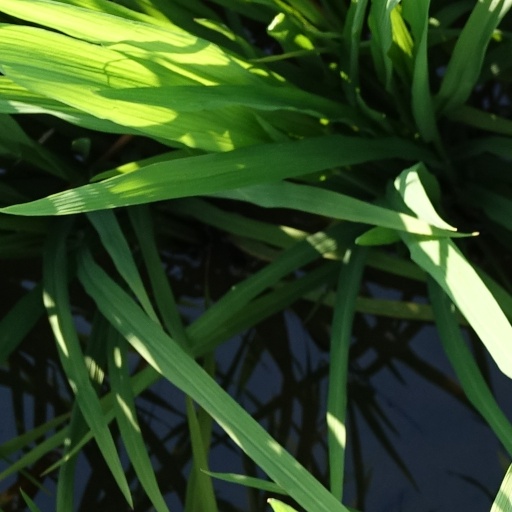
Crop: rice